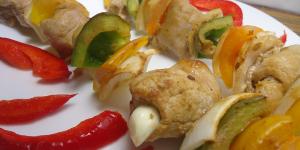
brochetas de res con queso